HMS Attacker (D02)

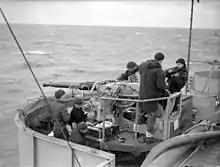
A typical twin 40 mm Bofors anti-aircraft gun mounting on the "Attacker"-class.

The ships armament concentrated on anti-aircraft (AA) defence and comprised two QF MK V dual purpose guns in single mounts, eight Bofors guns in twin mounts and ten Oerlikon cannons in single and eight in twin mounts.